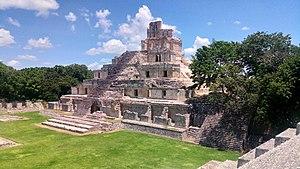
Edzná est un site archéologique maya du puuc ancien au Campeche. Il contient l'un des rares exemples au Yucatán de pyramide maya dont les étages sont pourvus de chambres voûtées.